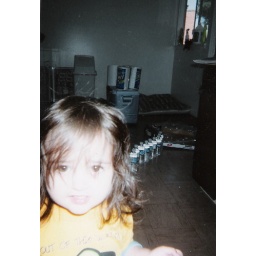
notice over her shoulder the line of water bottles and the paper towels stacked on the cooler